Liiva Cemetery

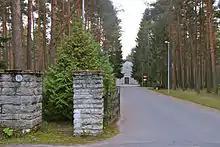
Liiva kalmistu

Liiva Cemetery is a cemetery near Ülemiste Lake, Tallinn, Estonia. Its area is 65 ha.